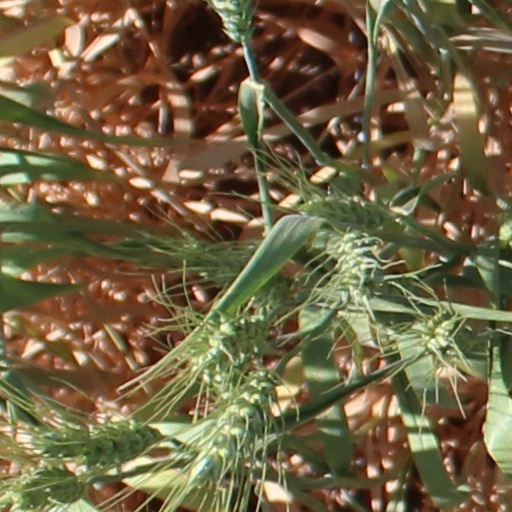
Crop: wheat